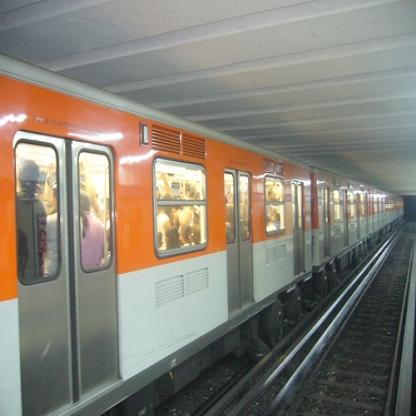
Scene: Indoor